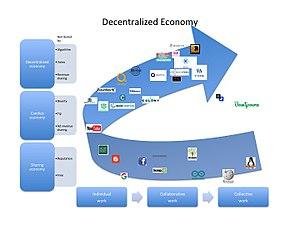
Une Decentralized Autonomous Organization est une organisation fonctionnant grâce à un ensemble de smart contracts qui établissent et fournissent des règles de gouvernance à une organisation. Ces règles sont transparentes et immuables car inscrites dans un réseau blockchain, une technologie de stockage et de transmission d’informations, transparente, sécurisée, et fonctionnant sans organe central de contrôle.